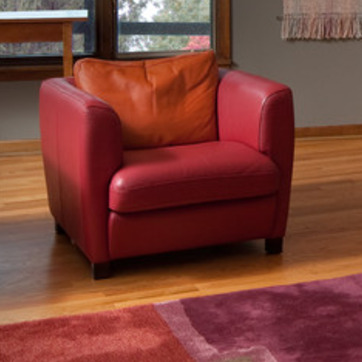
Material: leather